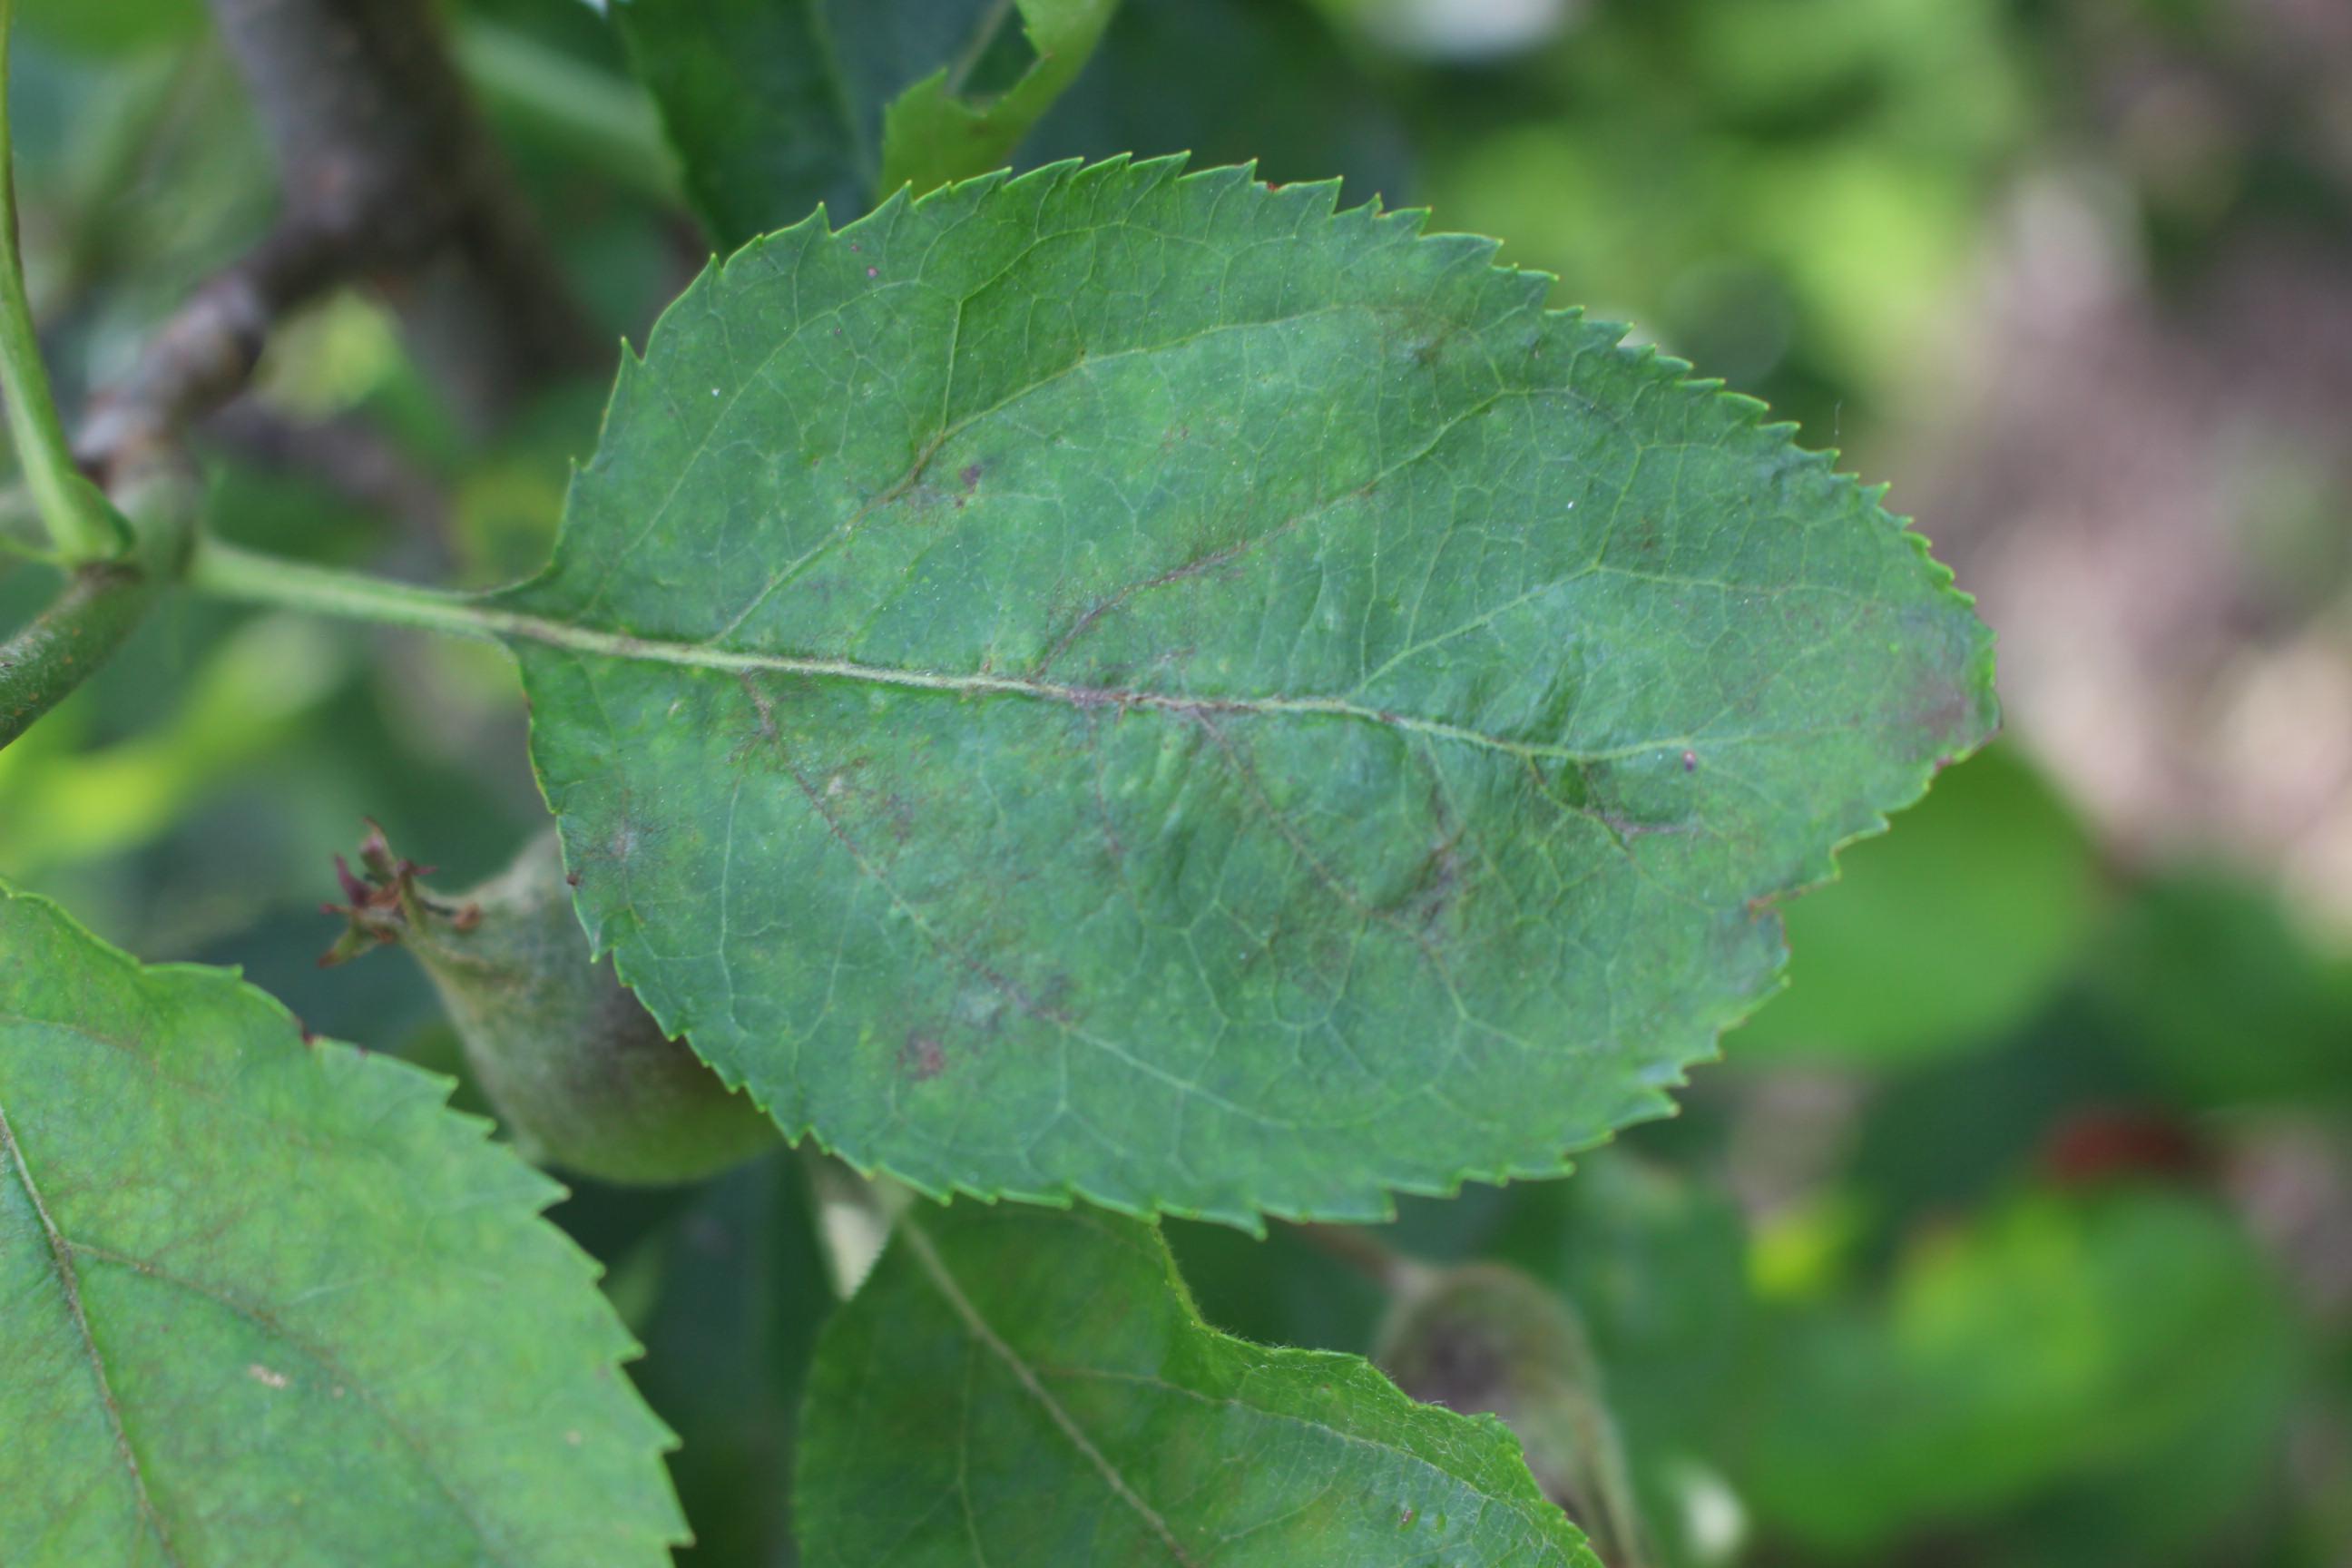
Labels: rust